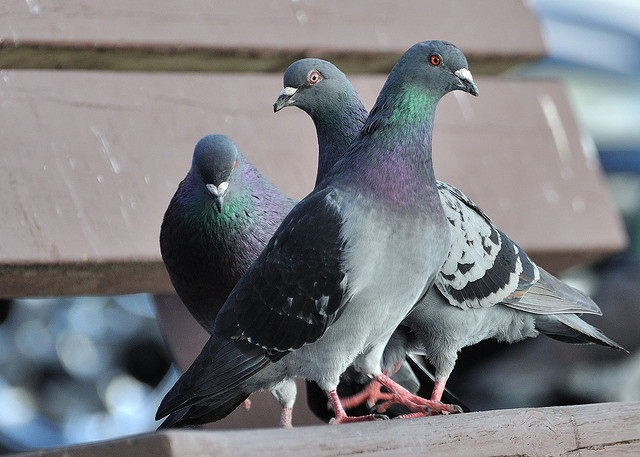
A flock of pigeons sitting on top of a wall.
Pigeons standing on a bench in day time.
three gray and white birds on an outdoor perch
Three pigeons are standing on a wooden bench.
Three pigeons  on a ledge looking about.